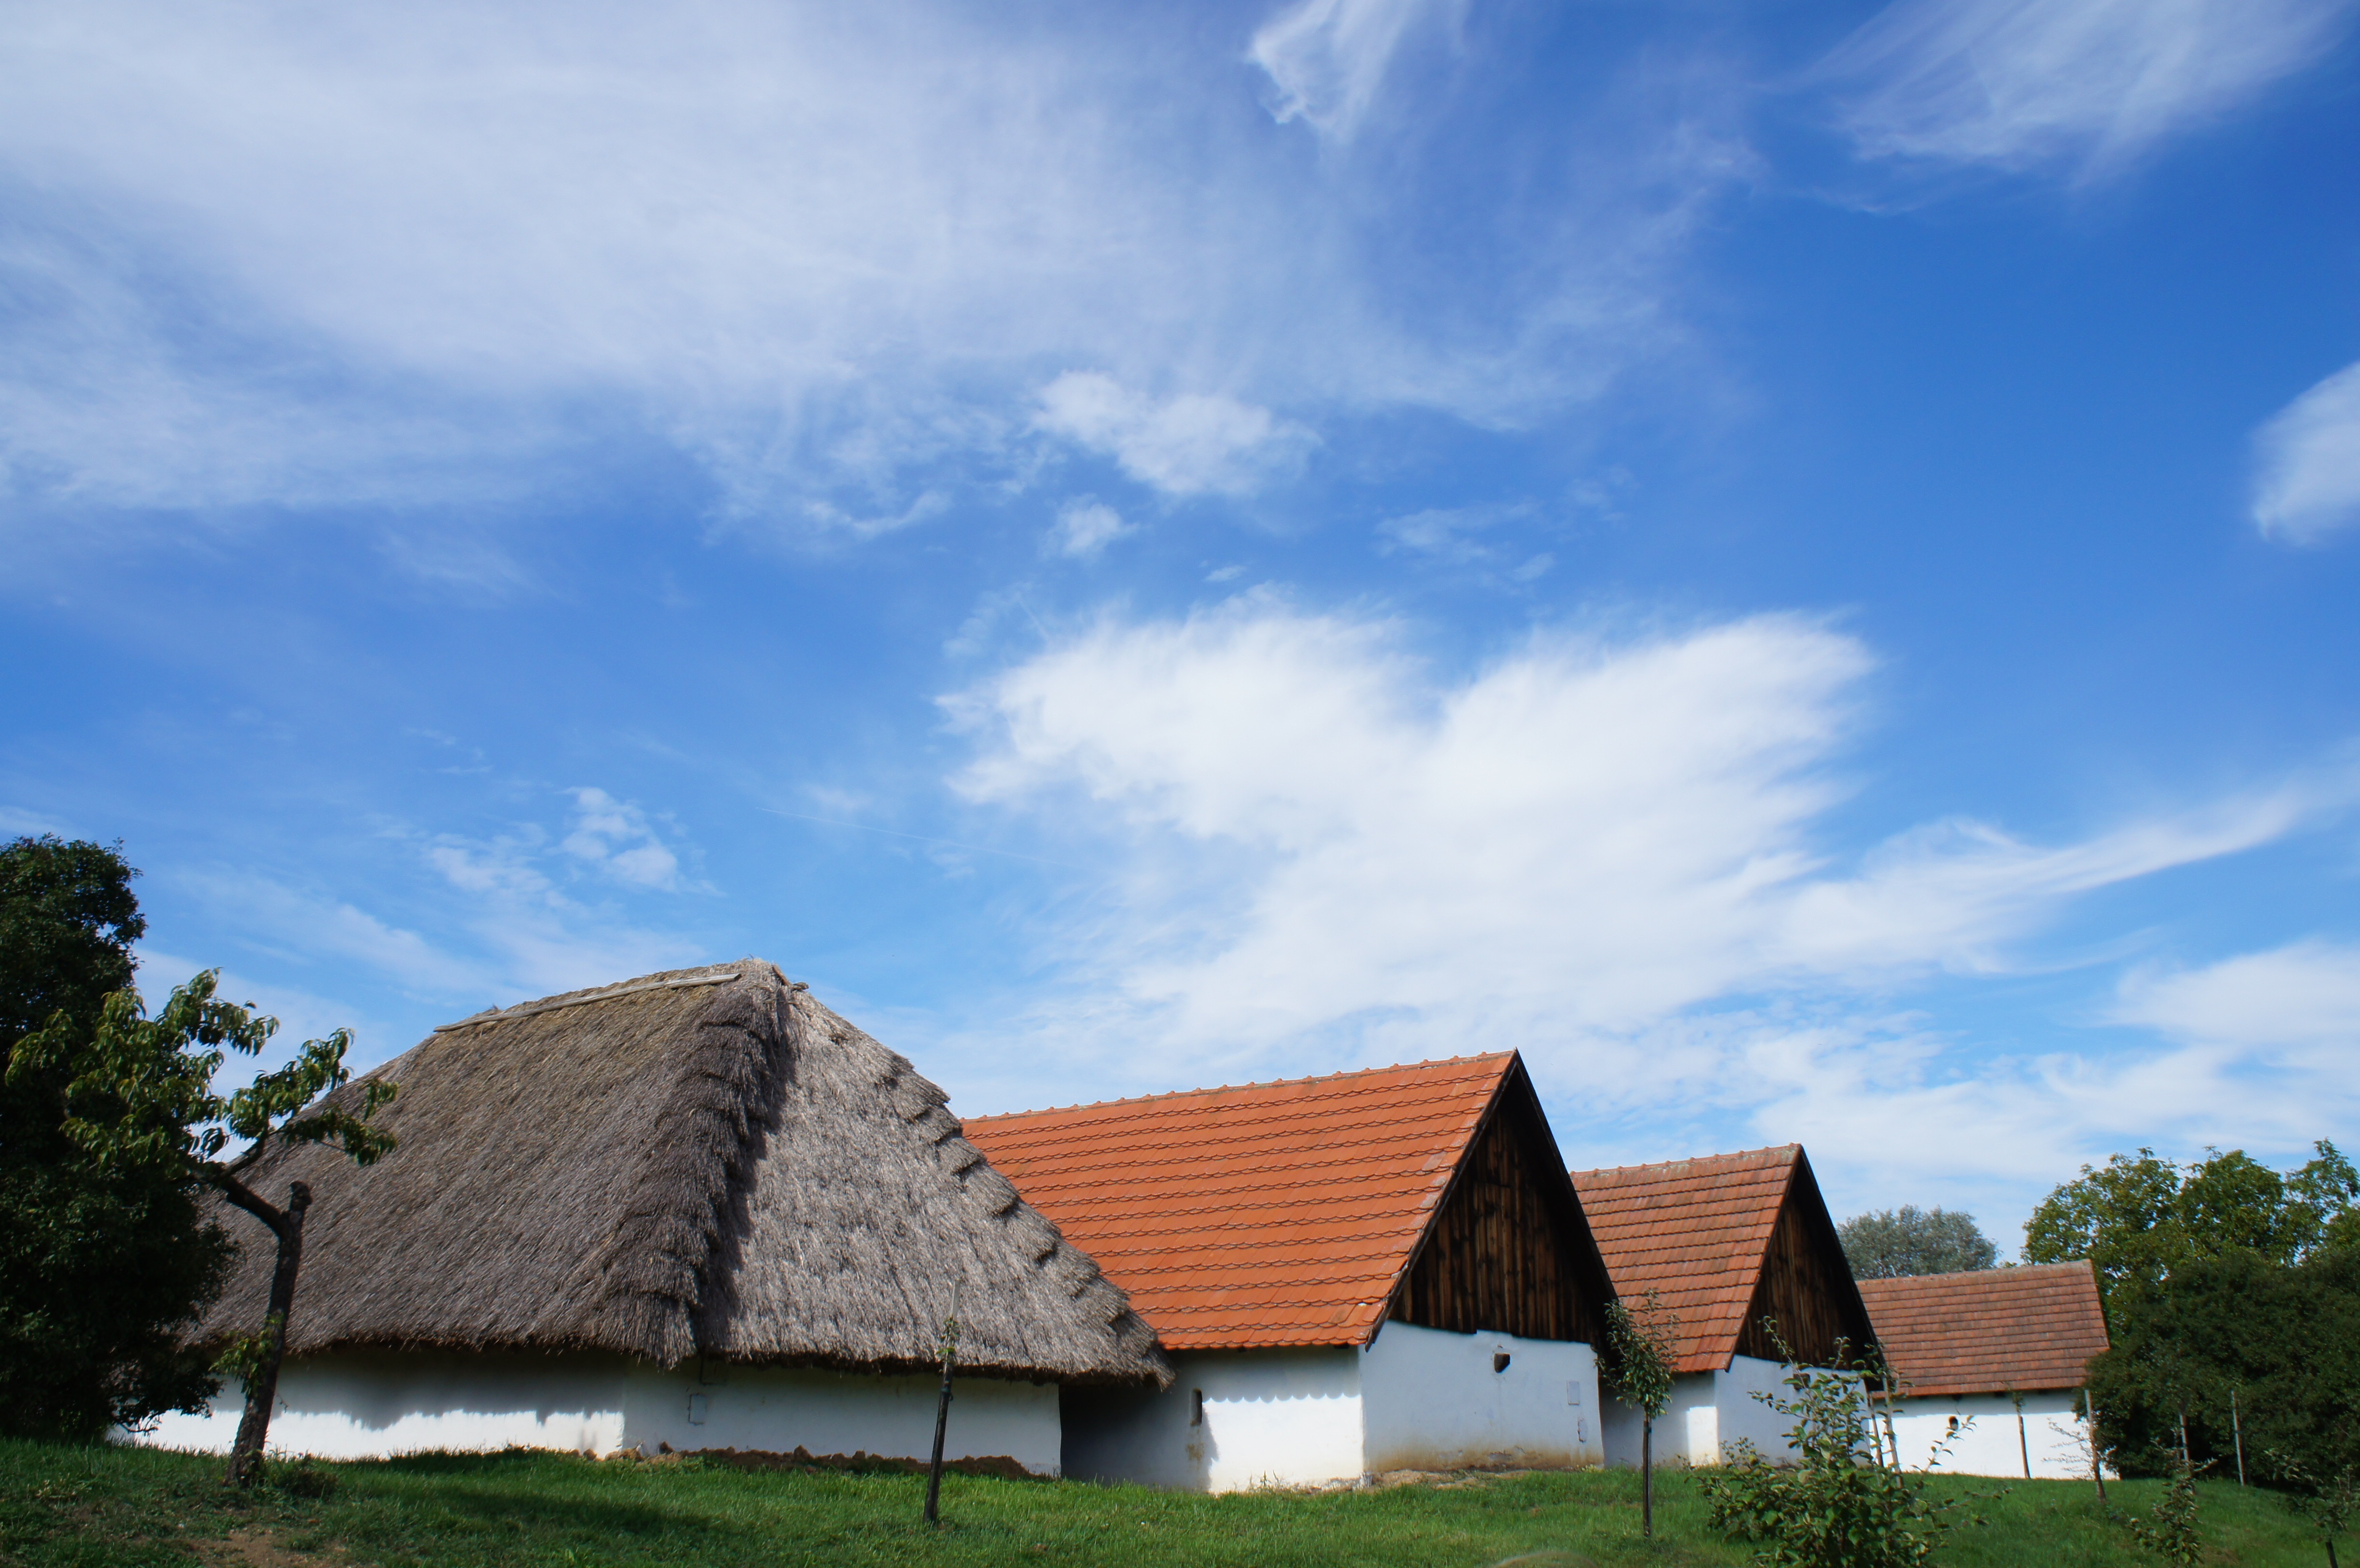
cloud, sky, house, roof, village, blue sky, outdoors, clouds, houses, estate, rural area, the countryside